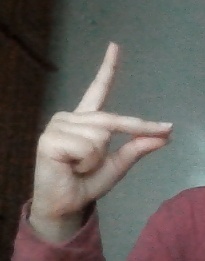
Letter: ta